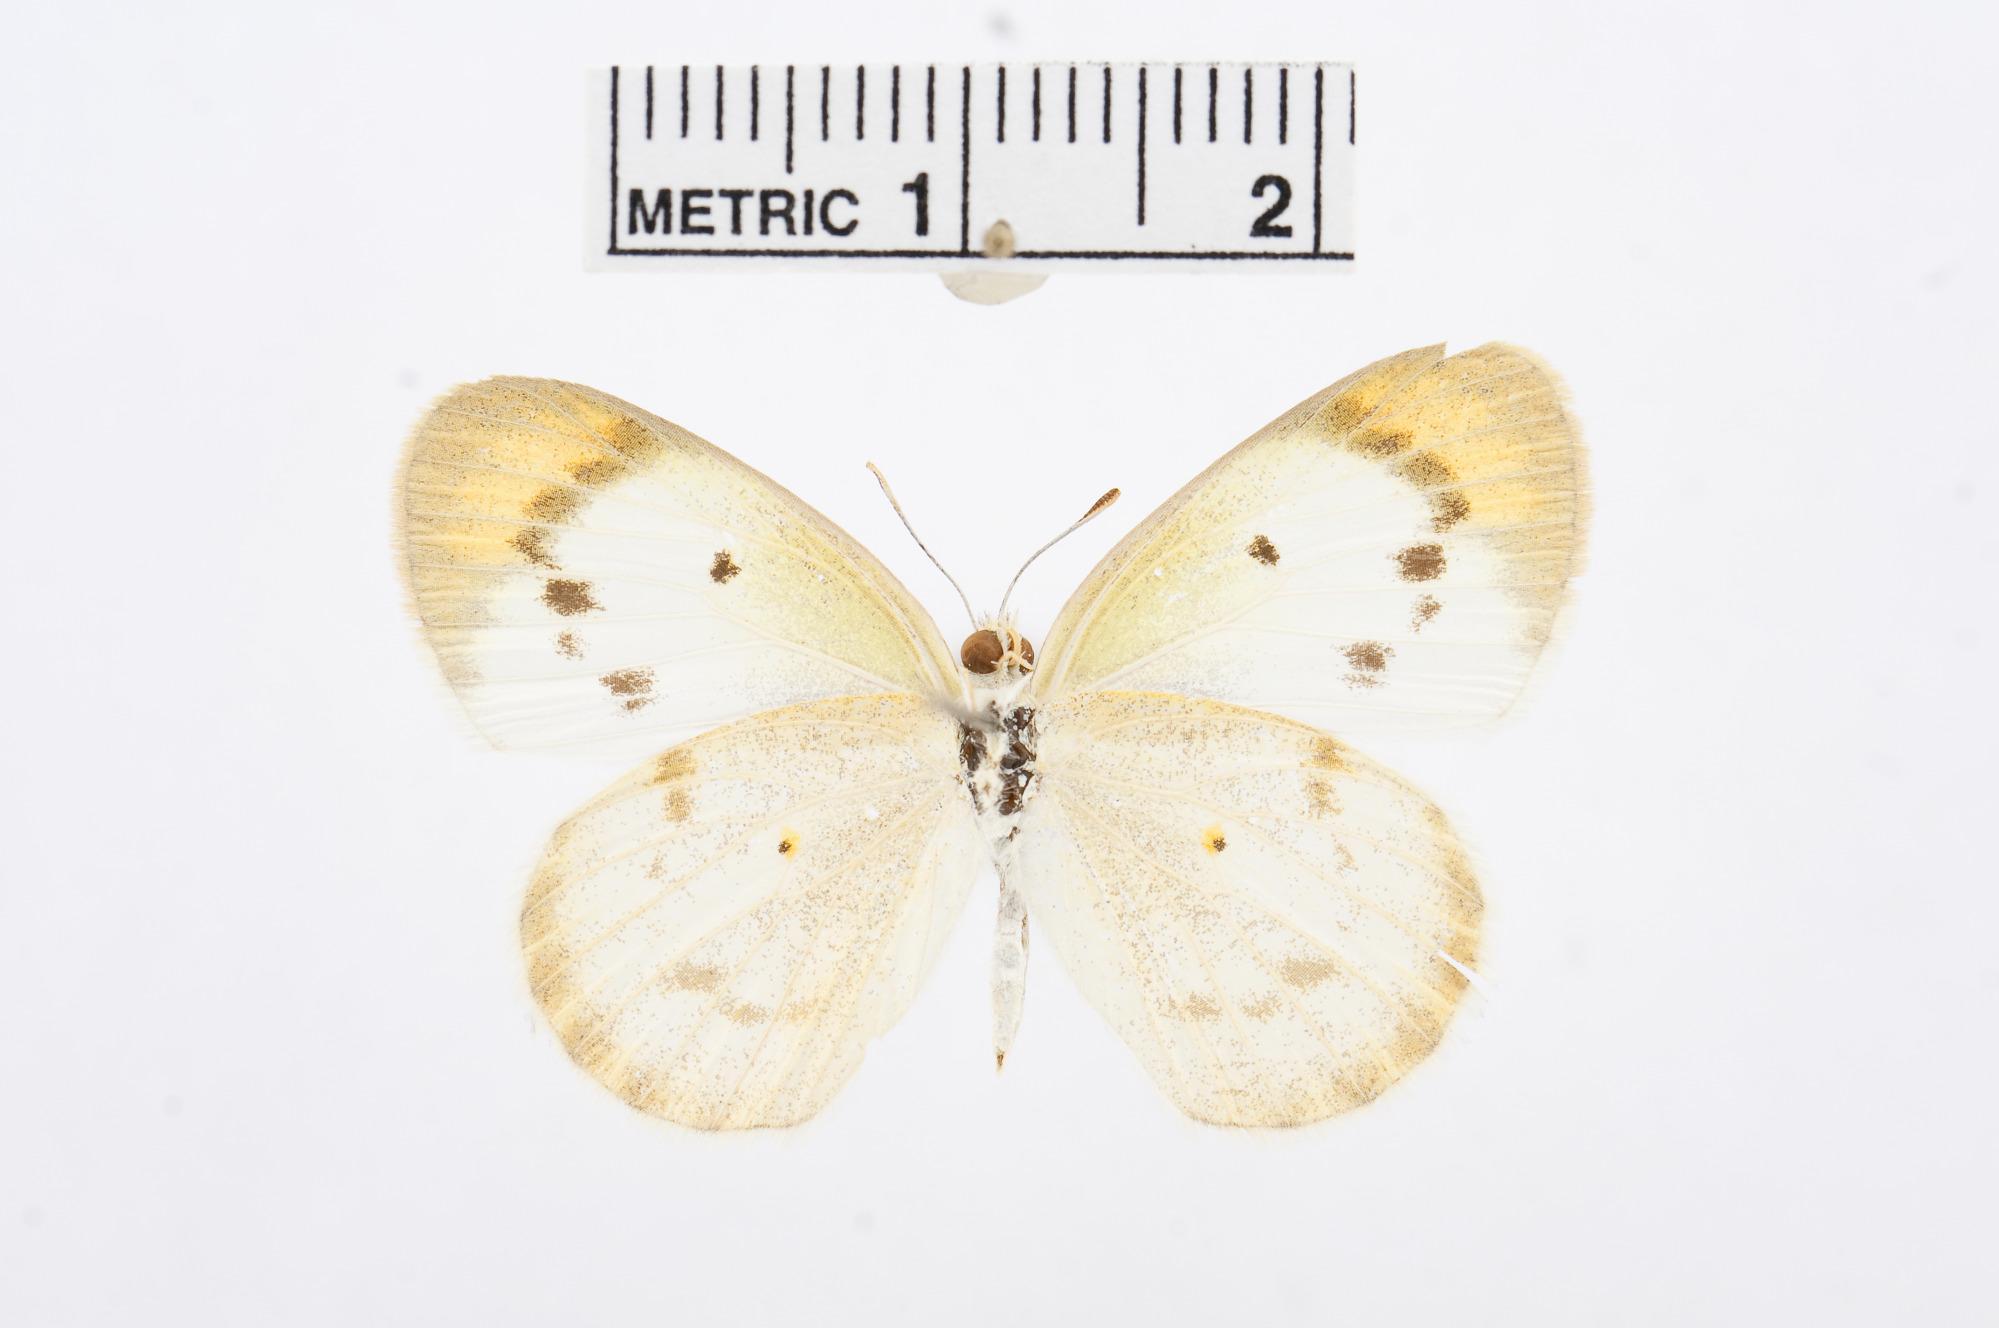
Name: Colotis etrida
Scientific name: Colotis etrida
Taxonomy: Animalia, Arthropoda, Hexapoda, Insecta, Lepidoptera, Pieridae, Pierinae